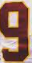
Number: 9